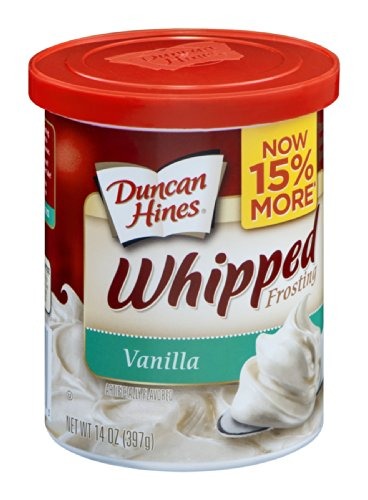
Item Name: Duncan Hines Whipped Vanilla Frosting, 8-14 OZ Cans
Bullet Point 1: Eight 14 oz cans of Duncan Hines Whipped Vanilla Frosting
Bullet Point 2: Whipped frosting texture makes this dessert topping easy to spread
Bullet Point 3: Classic vanilla flavored white frosting goes well with most desserts
Bullet Point 4: Use as cupcake, brownie or cake frosting
Bullet Point 5: One can frosts two 8" or 9" cake layers, a 13x9" cake or brownies or up to 36 cupcakes
Value: 112.0
Unit: ounce

Price: 30.93